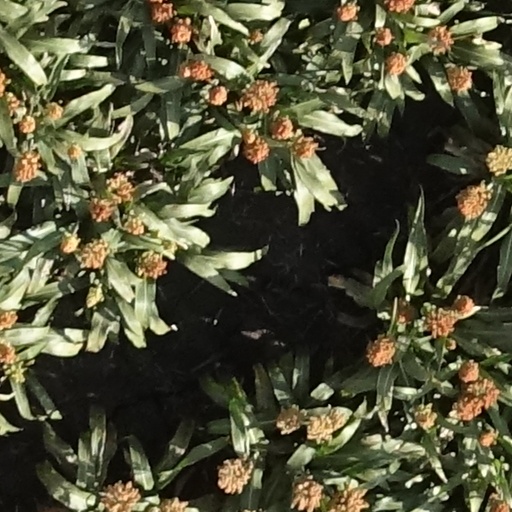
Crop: sorghum